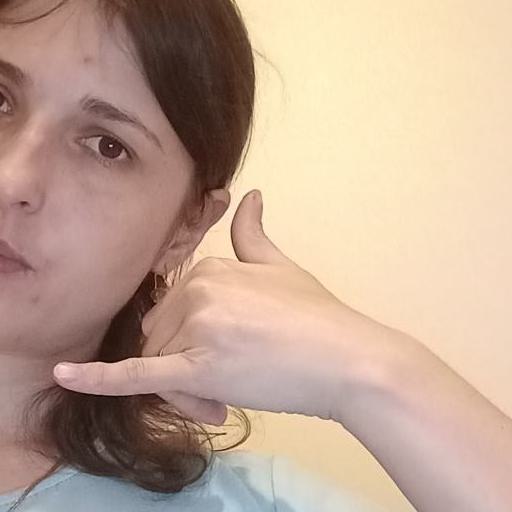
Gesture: call